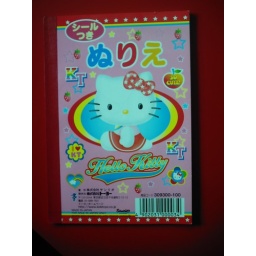
Hello kitty colouring book - quite small, only A6 size, but with plenty pages. Found in my fukubukuro.